Thessaloniki

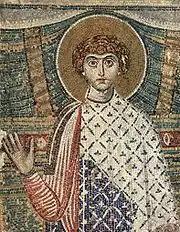
A mosaic of Saint George in Saint Demetrios Church

From the first years of the Byzantine Empire, Thessaloniki was considered the second city in the Empire after Constantinople, both in terms of wealth and size, with a population of 150,000 in the mid-12th century. The city held this status until its transfer to Venetian control in 1423. In the 14th century, the city's population exceeded 100,000 to 150,000, making it larger than London at the time.